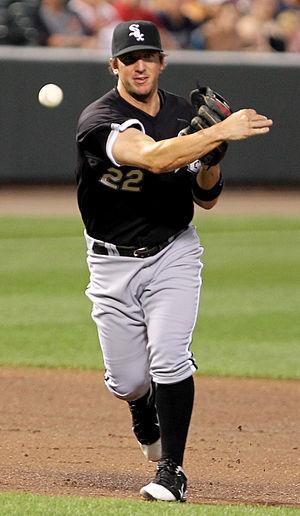
Brenton Andre Morel est un joueur de troisième but des Orix Buffaloes de la Ligue Pacifique du Japon.